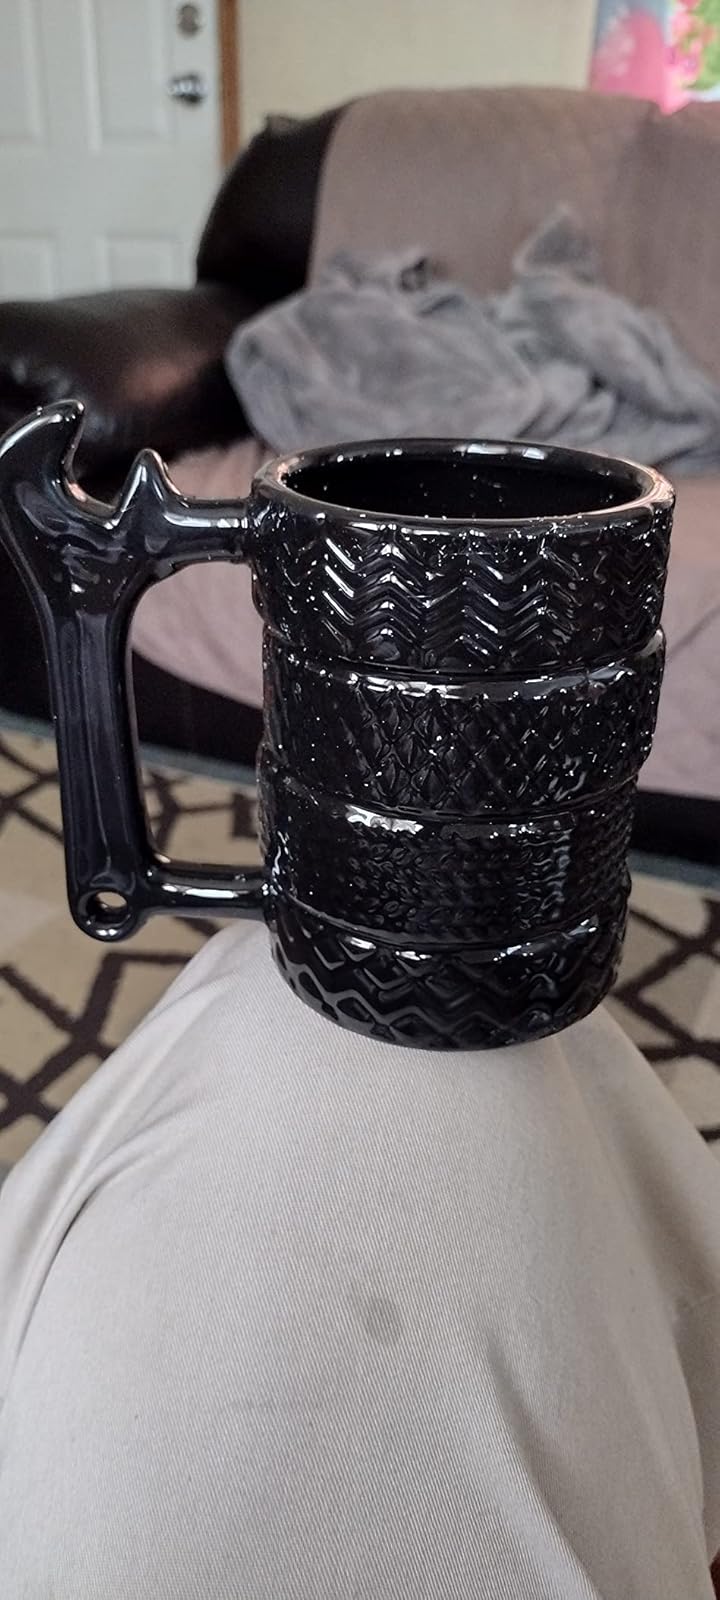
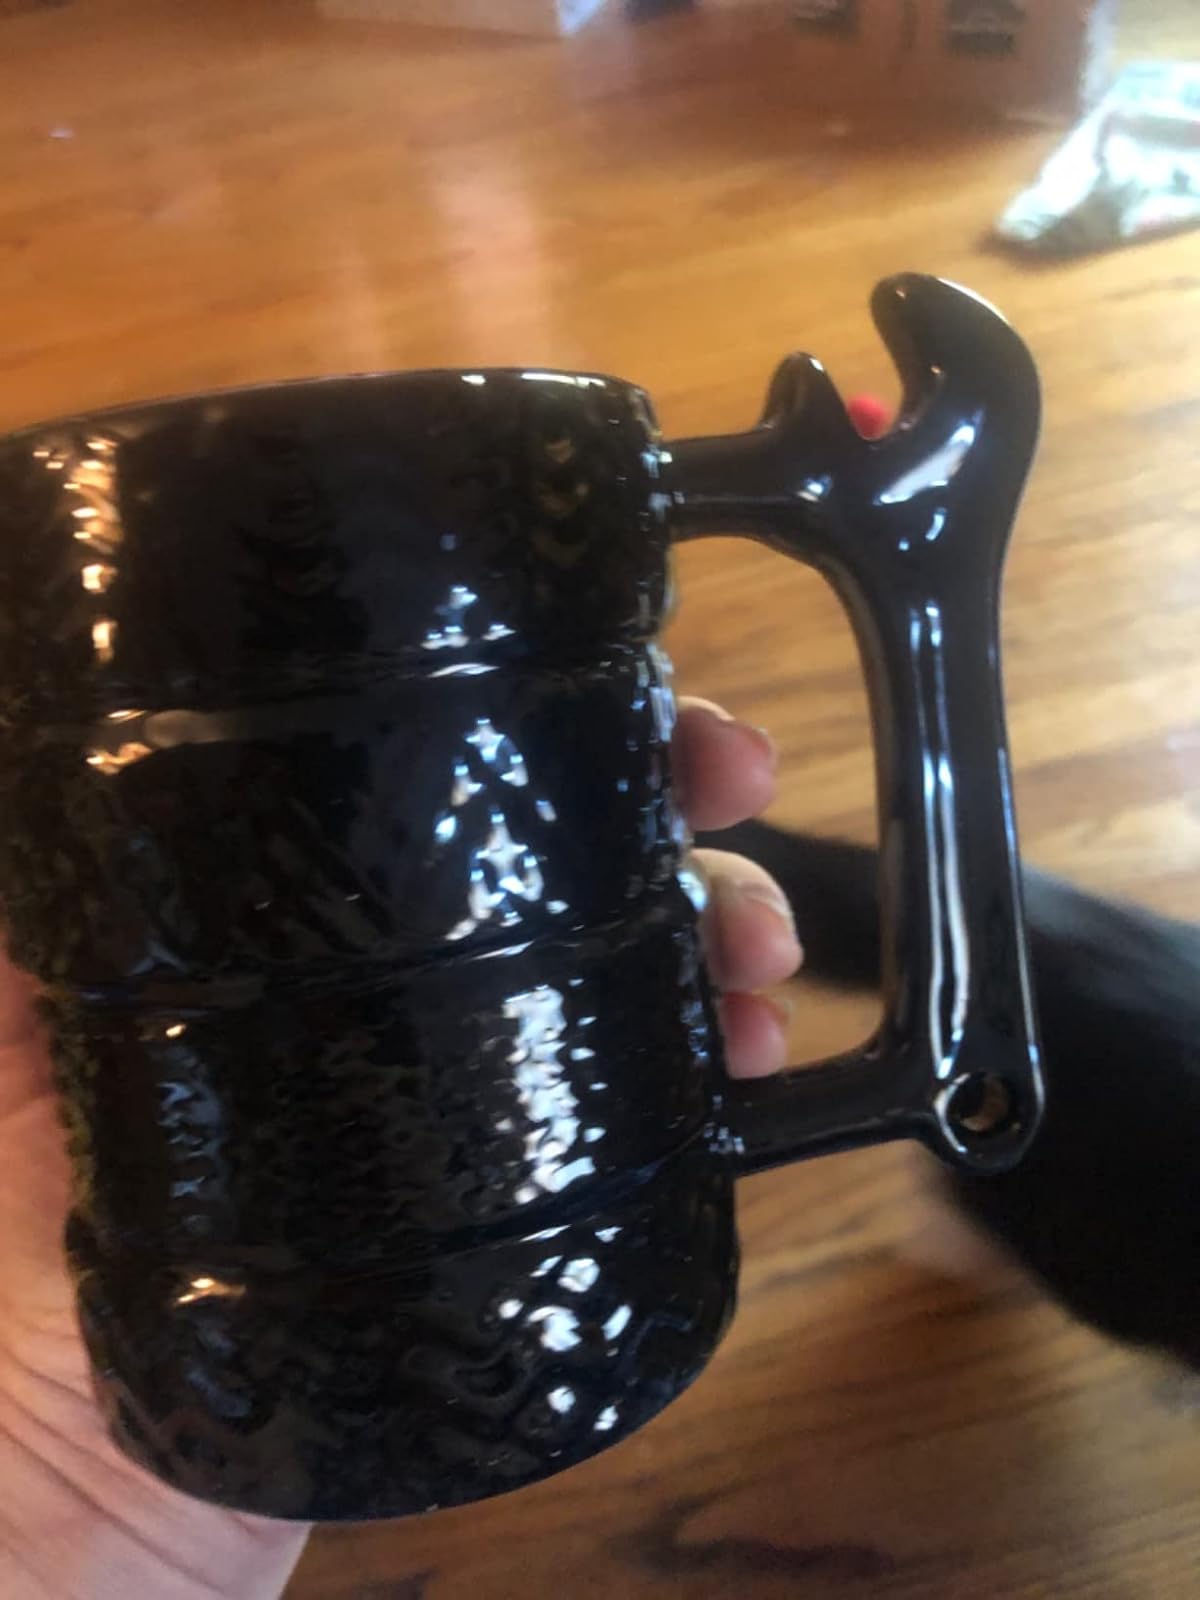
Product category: items_mug
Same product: yes